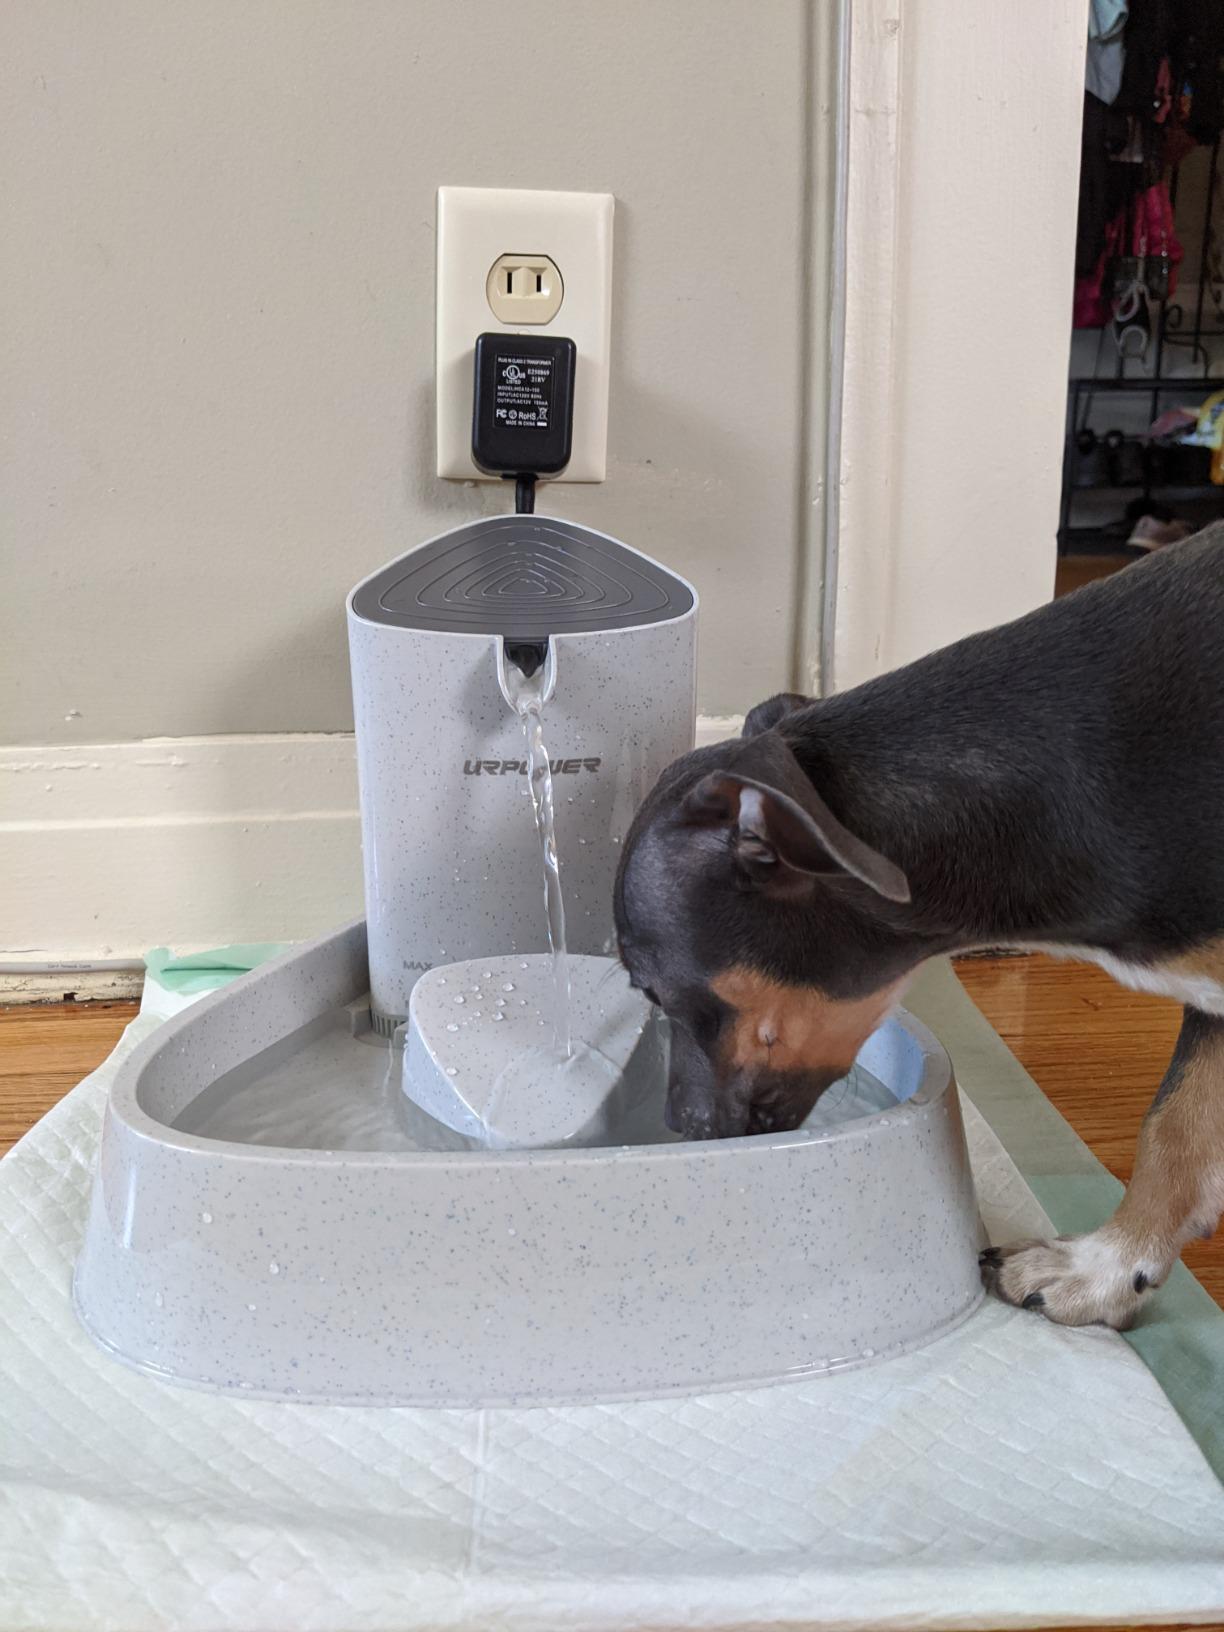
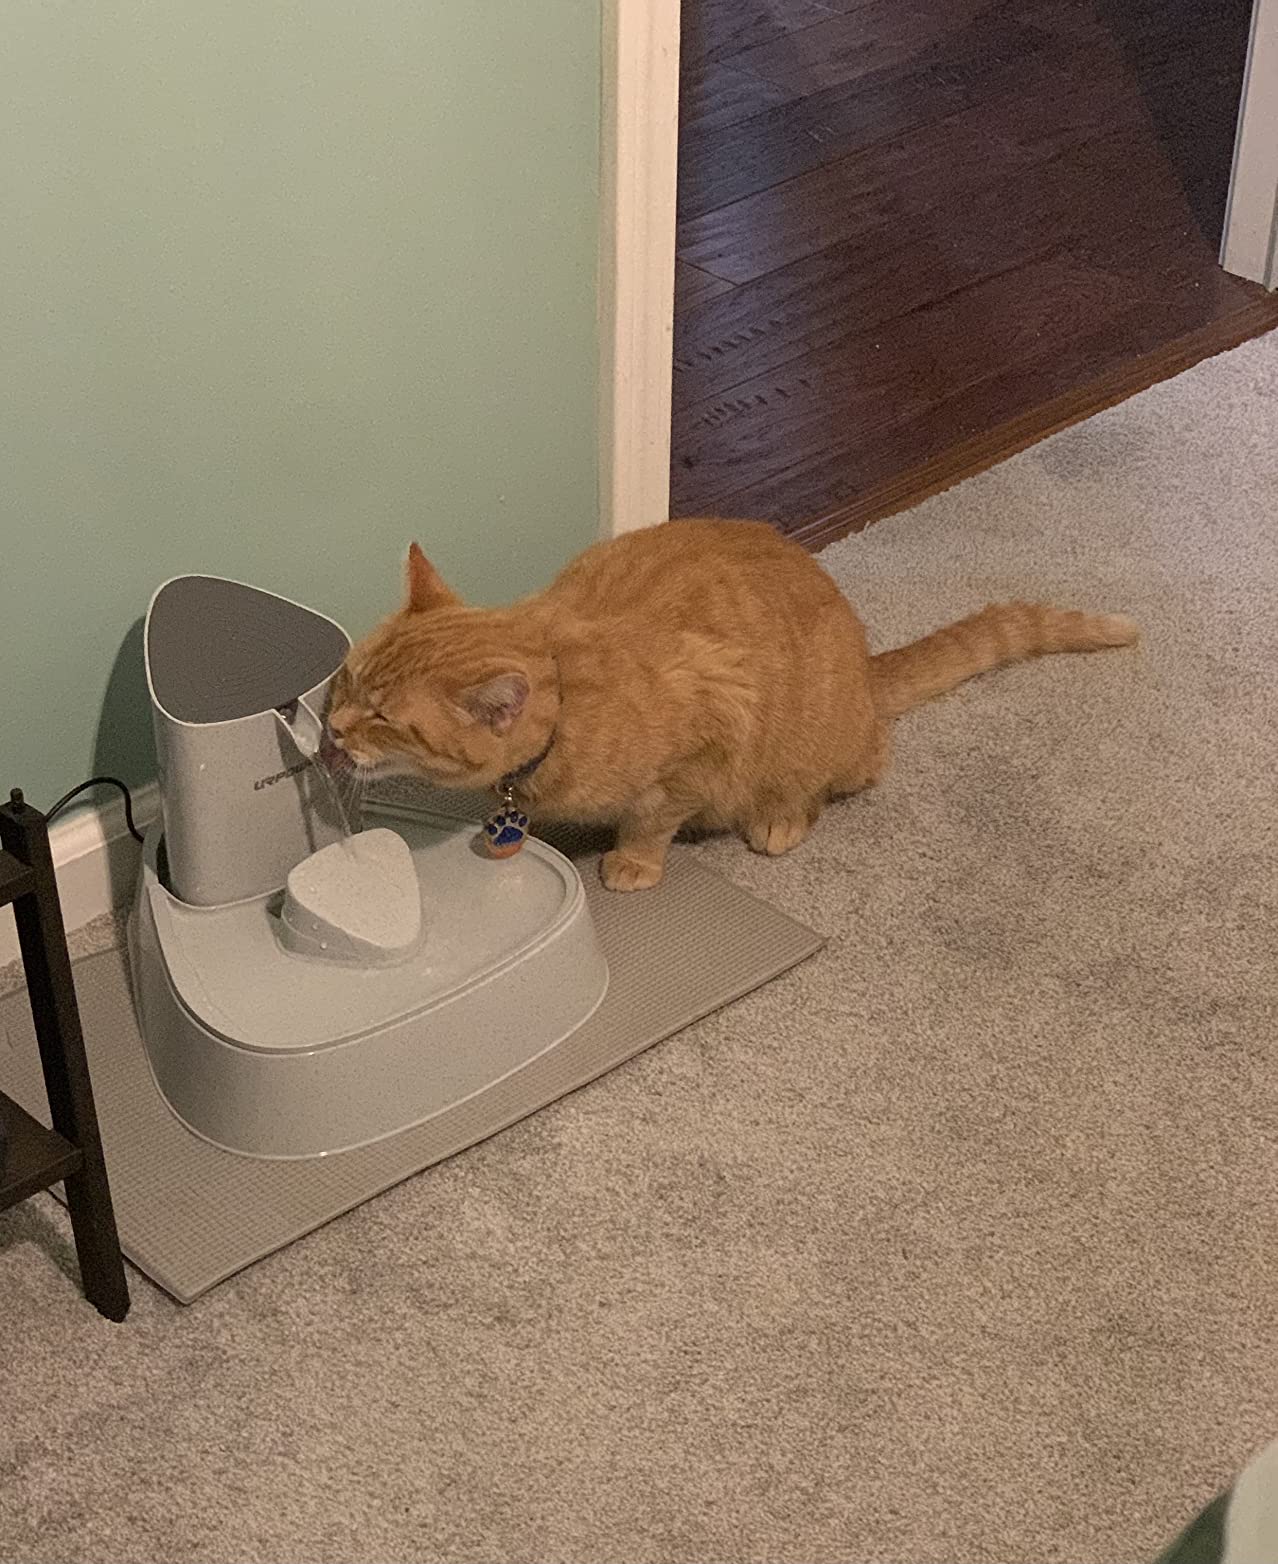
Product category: items_bowl
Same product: yes